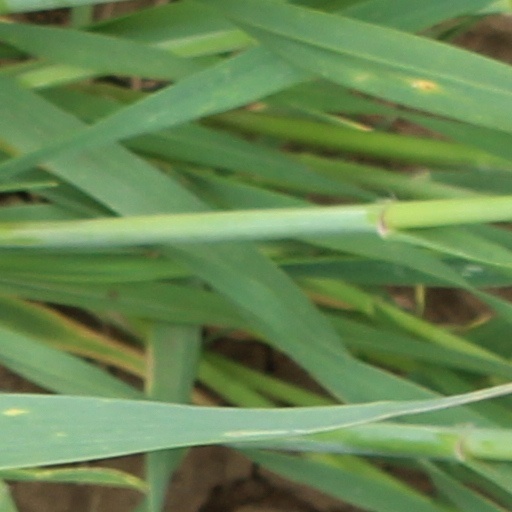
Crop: wheat